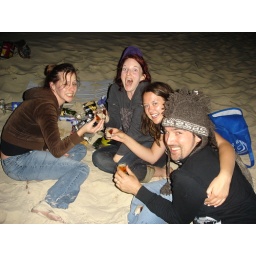
Drink was quickly followed by sand hill rolling &amp;amp; swim. No wonder I was excited.